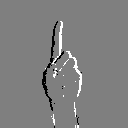
ASL letter: d